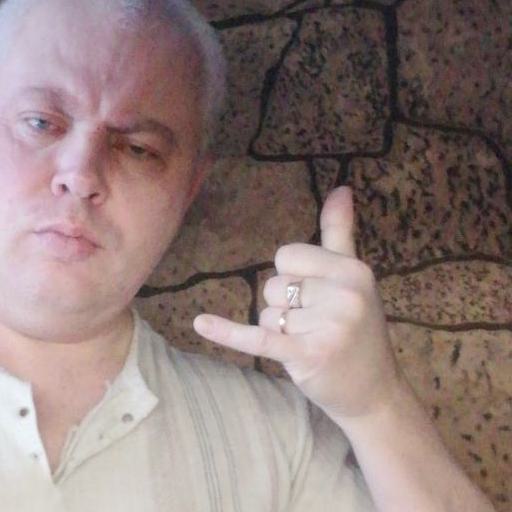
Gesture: call